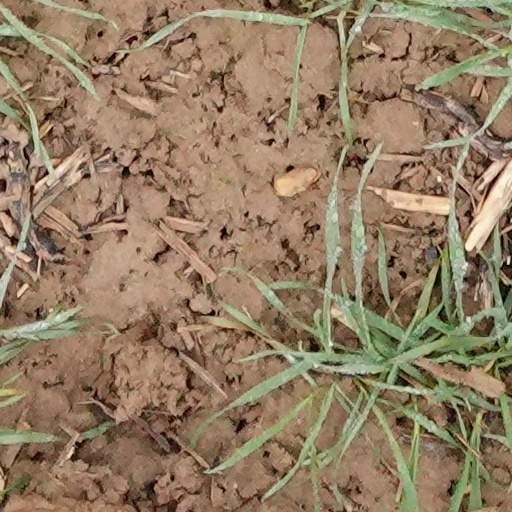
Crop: wheat